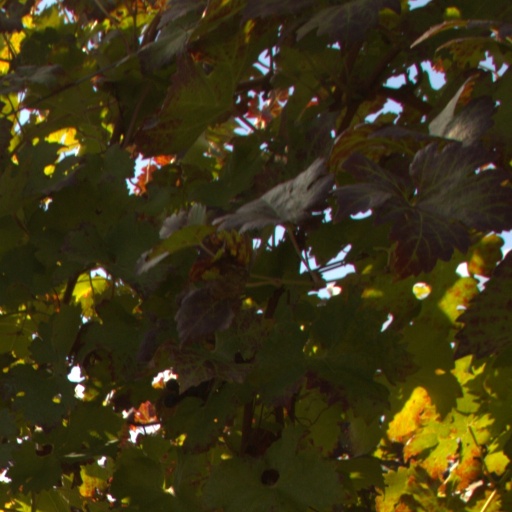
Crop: grape